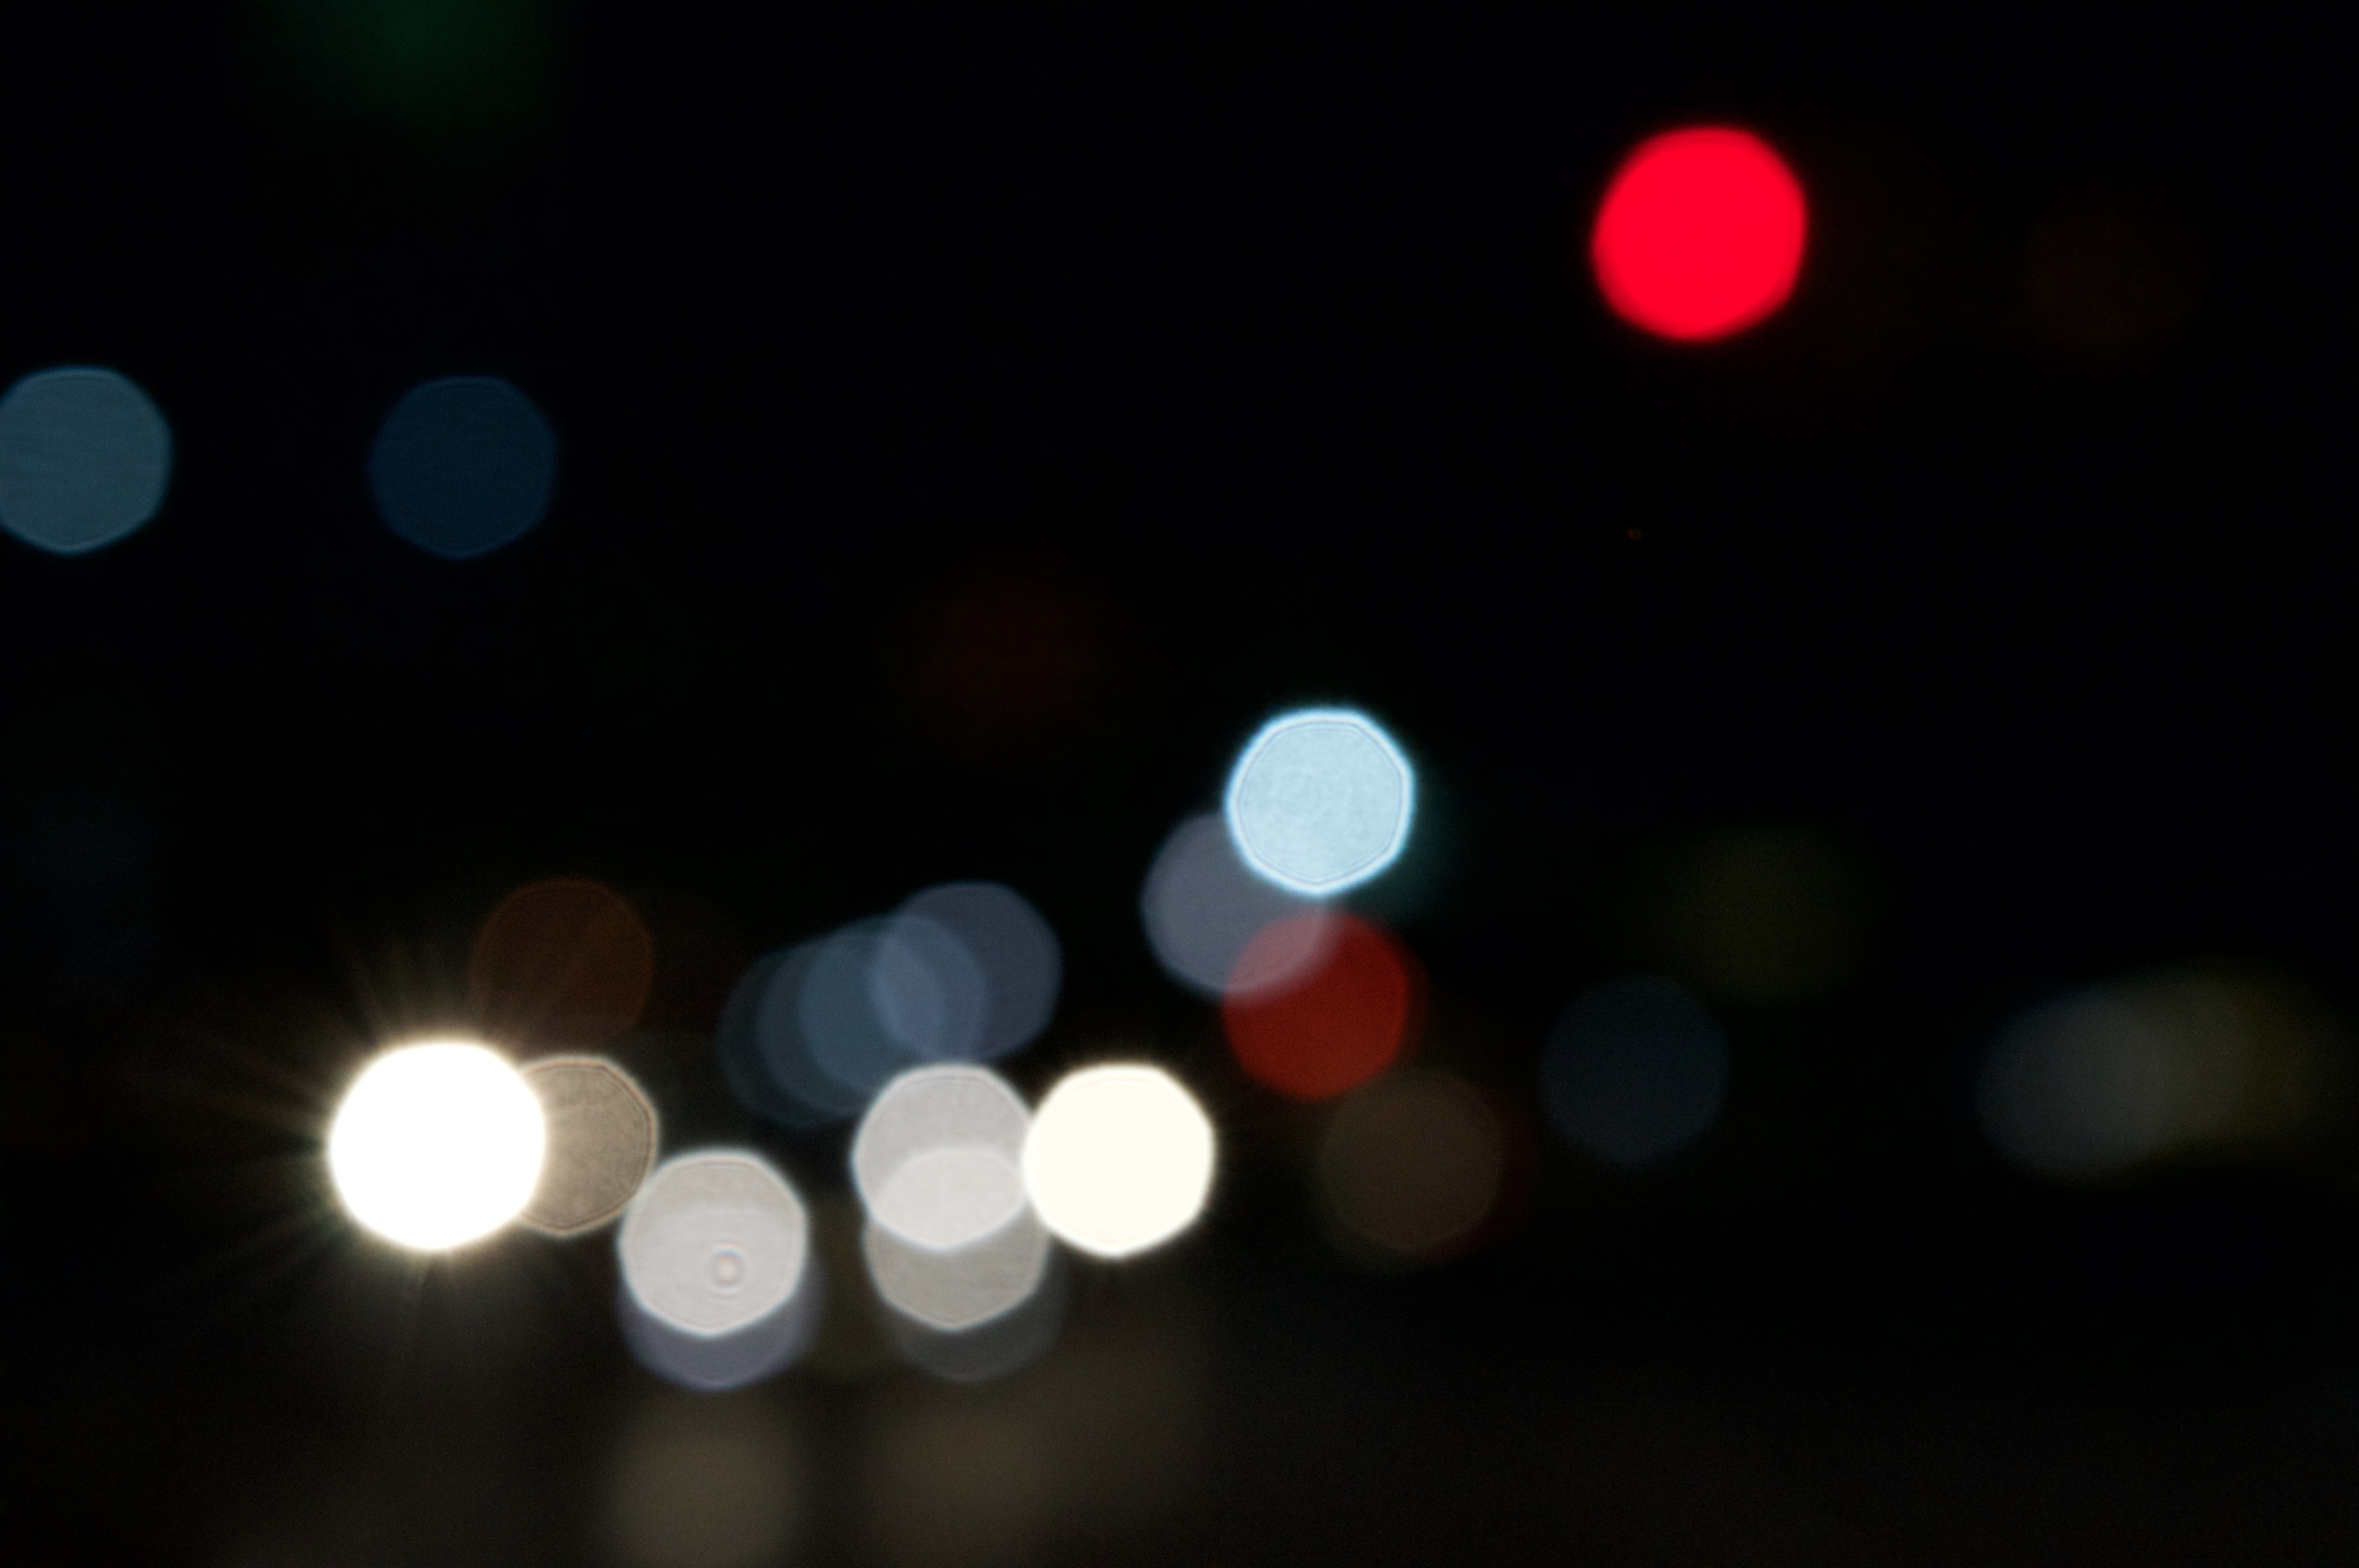
light, bokeh, abstract, night, downtown, color, darkness, city street, blurred, lighting, moon, circle, lens flare, background, shape, city lights